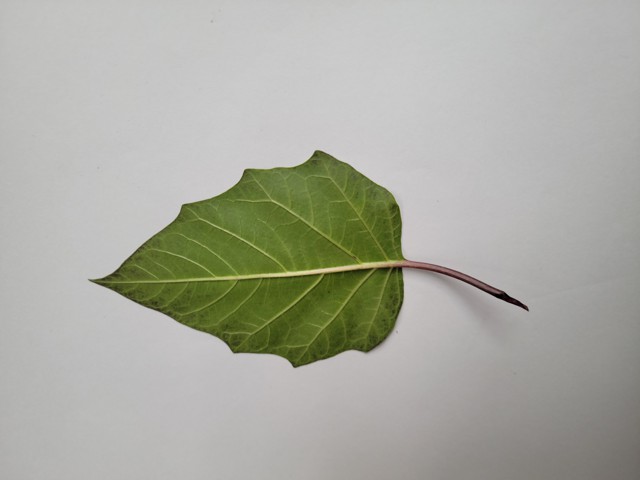
Plant: kalodhutura